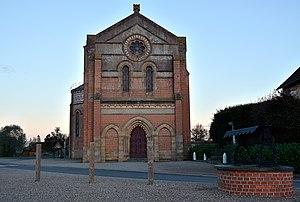
Vue du porche.
Cet article recense une partie des monuments historiques de l'Allier, en France.
Saint-Léopardin-d'Augy est une commune française, située dans le département de l'Allier en région Auvergne-Rhône-Alpes.
L'église Saint-Martin d'Augy est une église située à Saint-Léopardin-d'Augy, en France